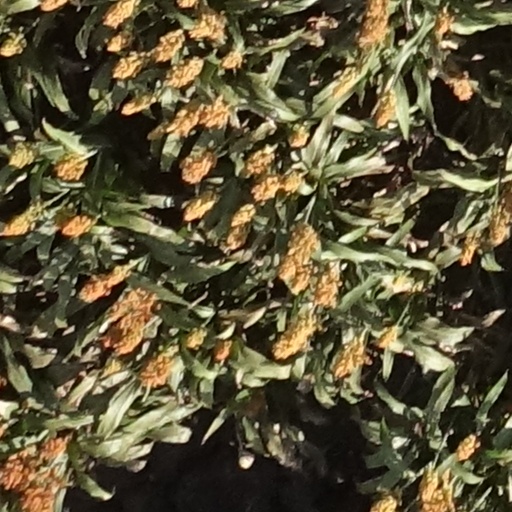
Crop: sorghum